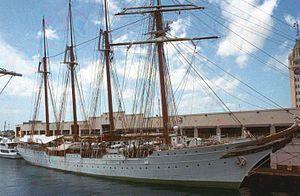
Un vieux gréement désigne un navire à gréement traditionnel qu'il soit ancien ou une réplique moderne. Le terme désigne à la fois les grands voiliers comme les trois mâts carrés, les bricks et goélettes qui sont les représentants de grande tailles les plus connus, mais aussi des embarcations plus modestes. Les vieux gréements sont souvent classés au patrimoine dans de nombreux pays.
Le Juan Sebastián de Elcano est un quatre-mâts goélette à hunier en acier et le voilier école de la marine espagnole.
Voici la liste des bâtiments de l'Armada espagnole en service.